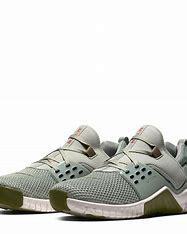
Brand: Nike
Model: Free X Metcon 2